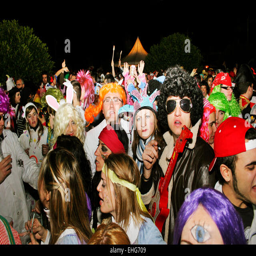
crazy crowd at the festival